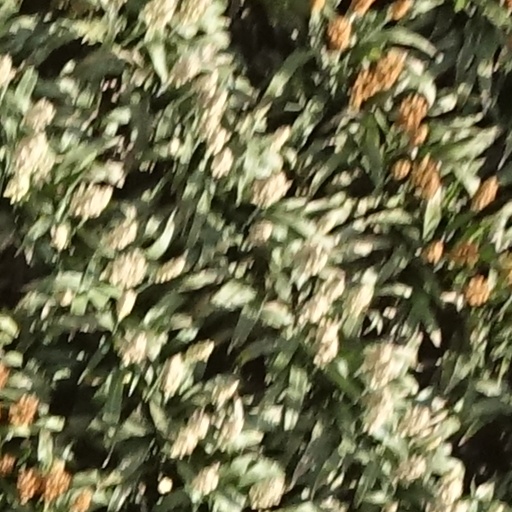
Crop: sorghum